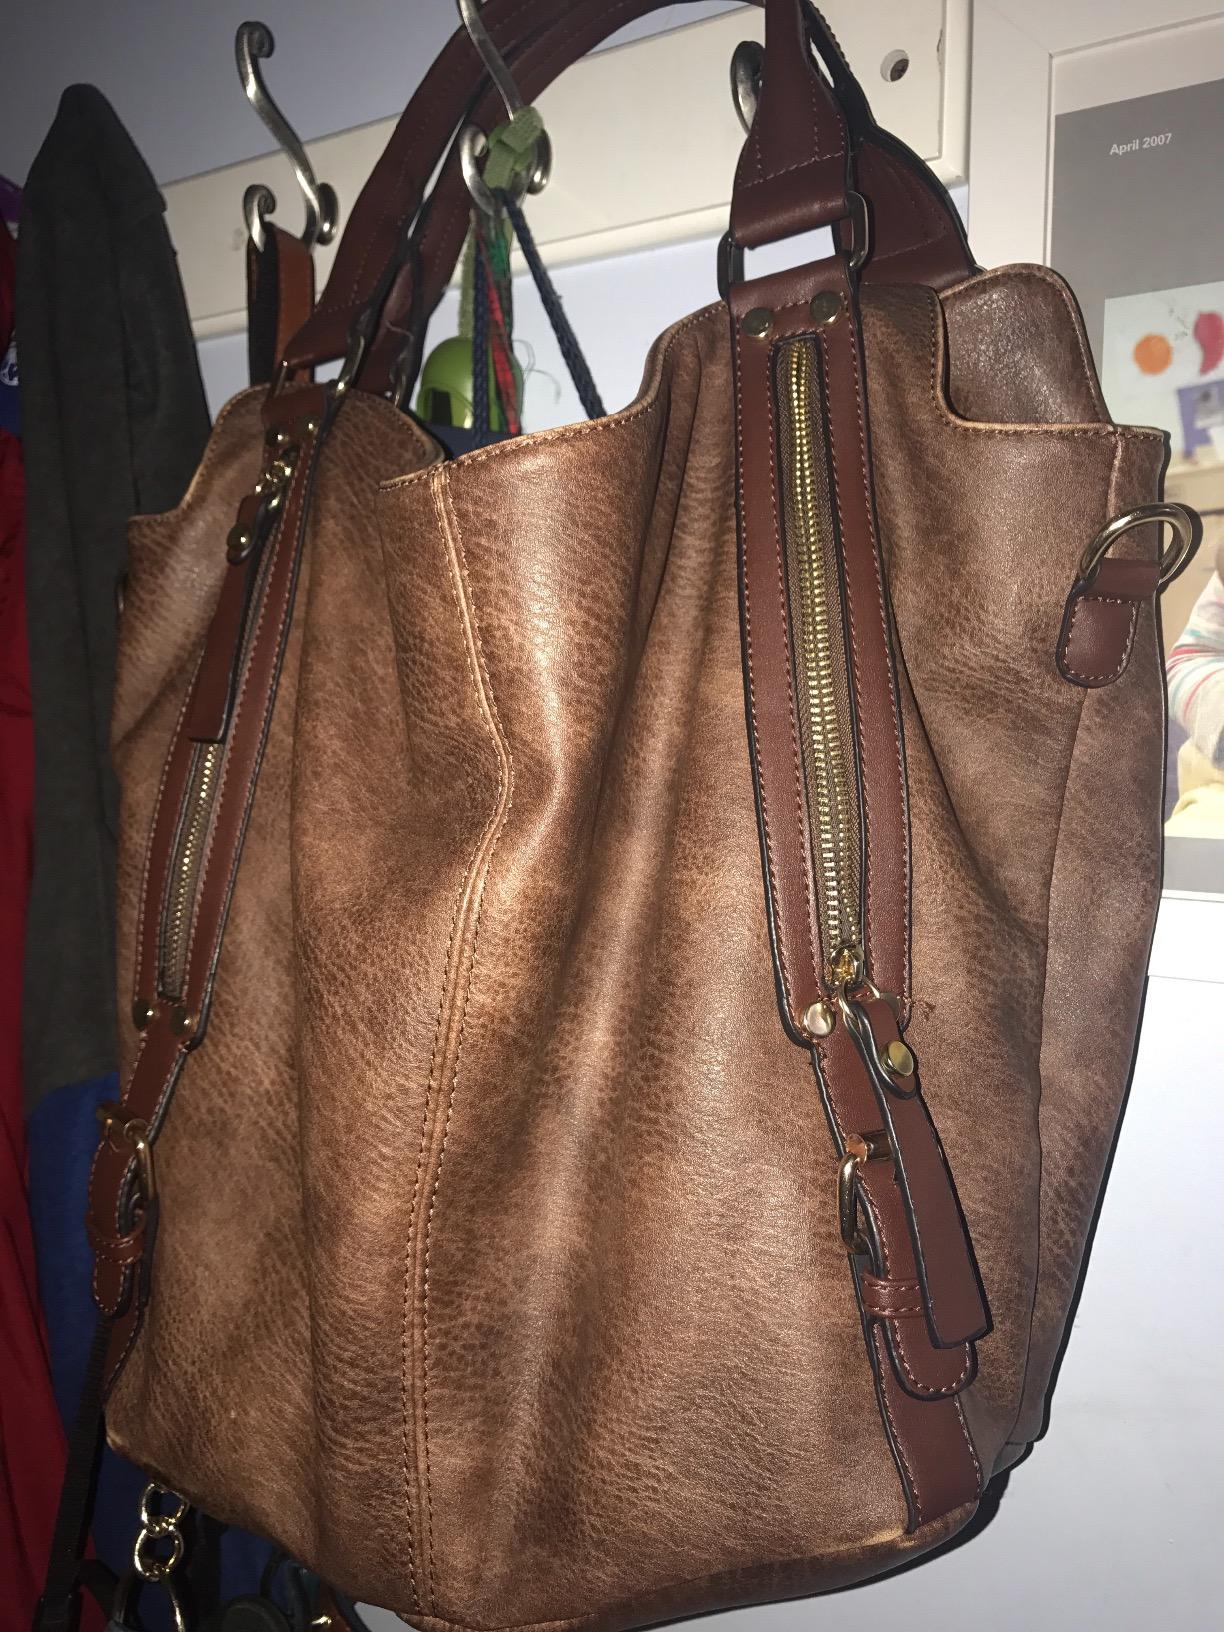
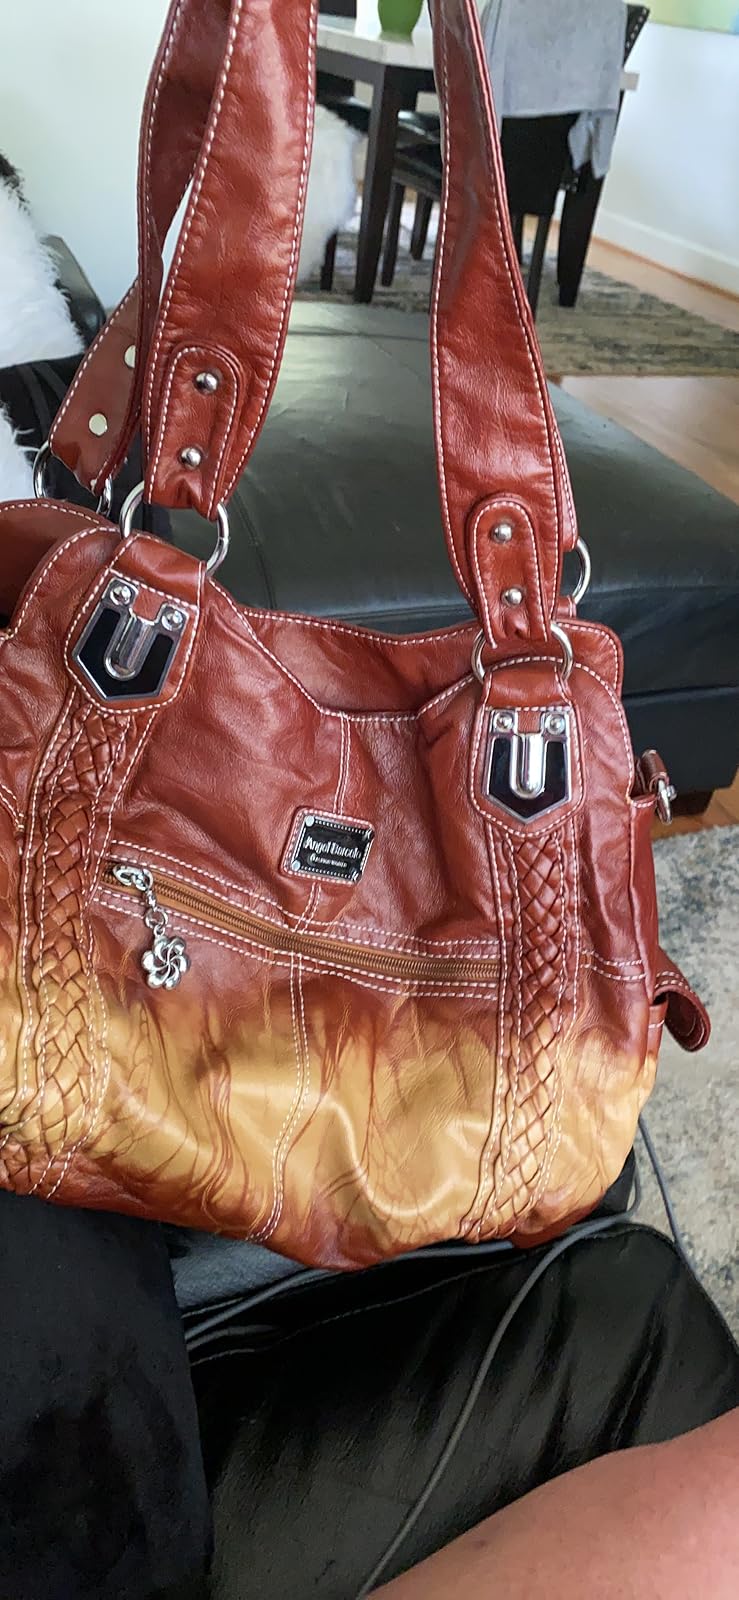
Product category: accessories_handbag
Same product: no